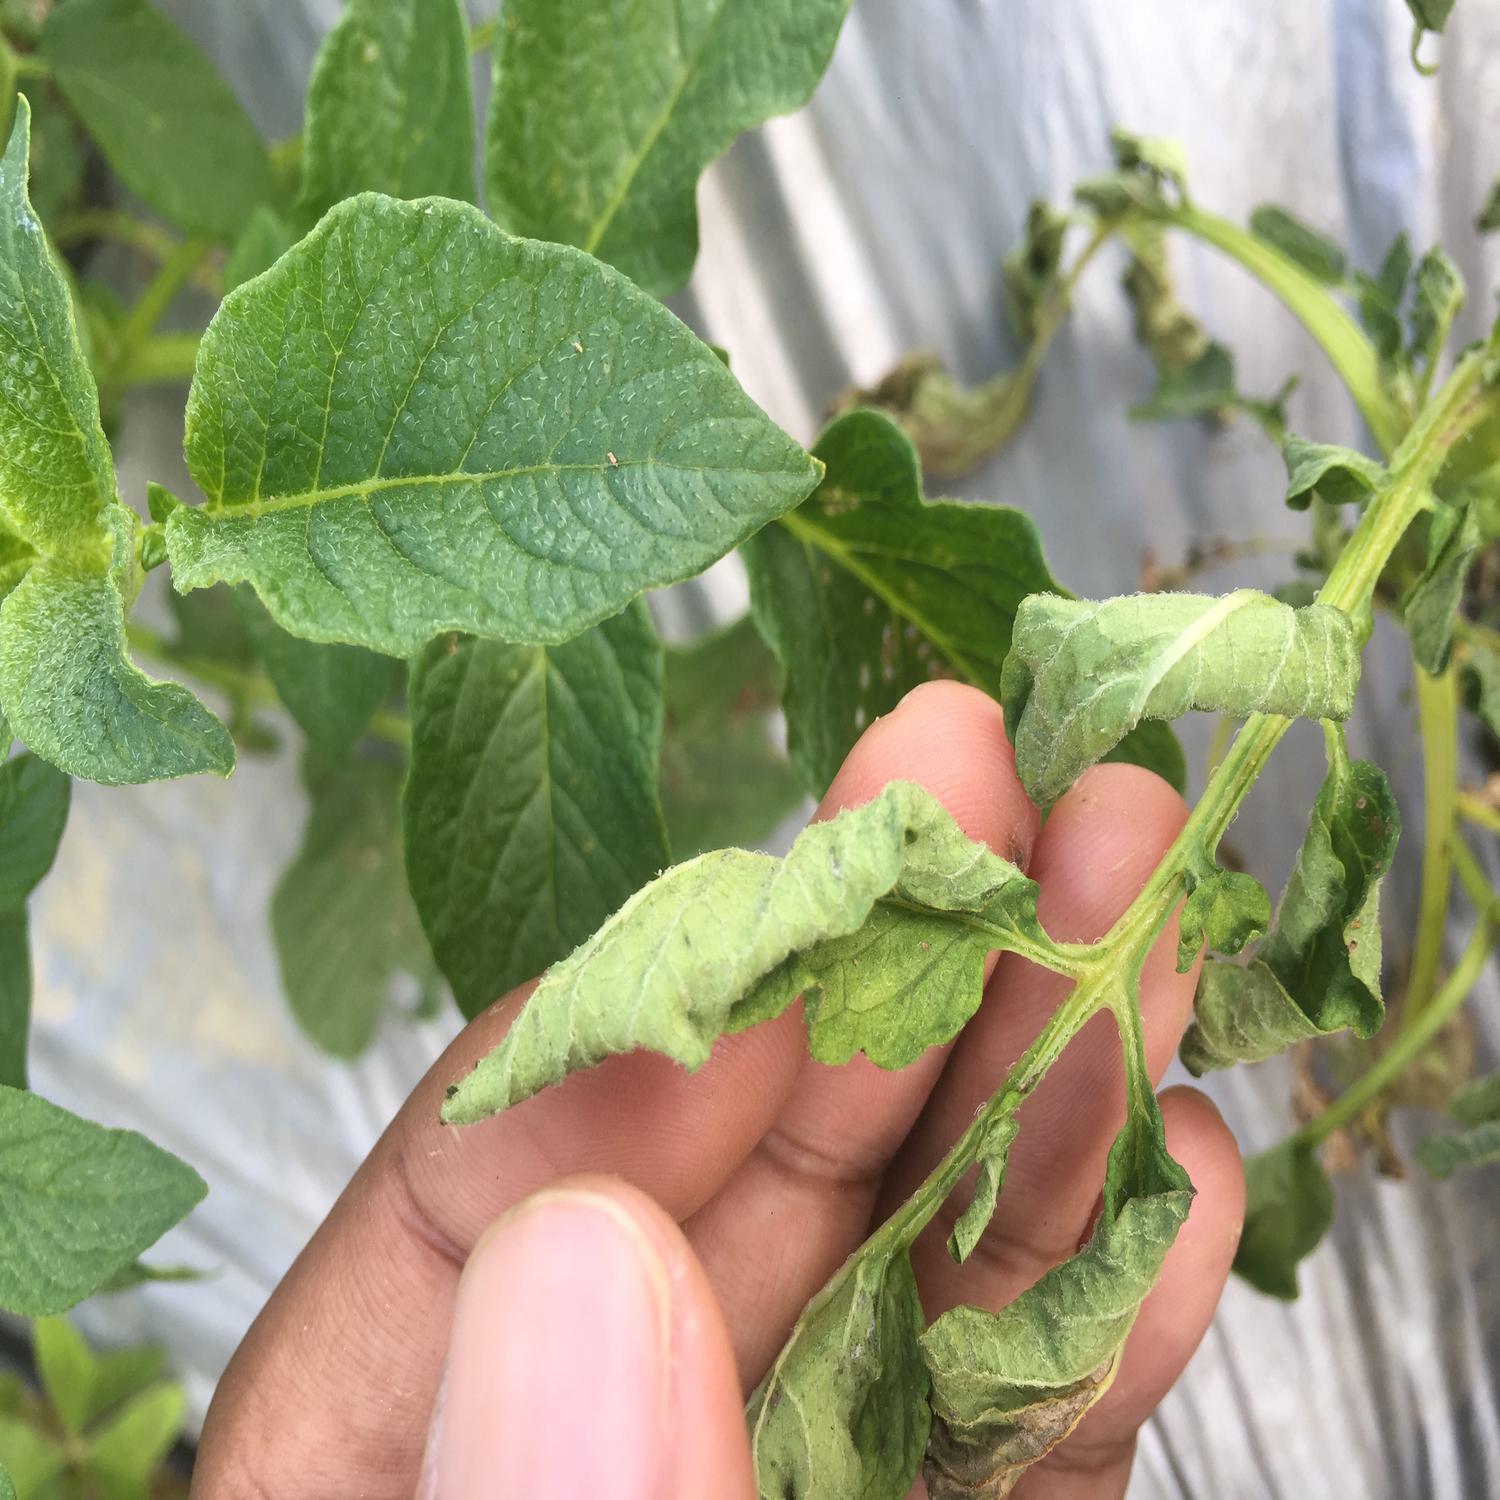
Label: Bacteria